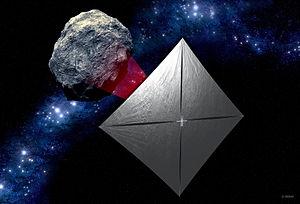
Near-Earth Asteroid Scout ou NEA Scout est un nano-satellite de format CubeSat 6U sélectionné par la direction des missions habitées de la NASA dans le cadre de son programme NextSTEP. Le satellite développé par le Centre de vol spatial Marshall, doit effectuer un survol à faible distance de l'astéroïde géocroiseur 1991 VG en utilisant pour adapter sa trajectoire une voile solaire d'une superficie de 85 m². Le satellite dispose d'une caméra avec laquelle il effectuera des photos de la surface de l'astéroïde avec une résolution spatiale de 50 centimètres. Il doit être placé en orbite au cours du premier vol de la fusée Space Launch System planifié en 2020.